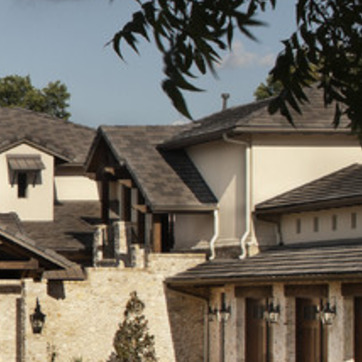
Material: other